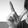
ASL letter: L